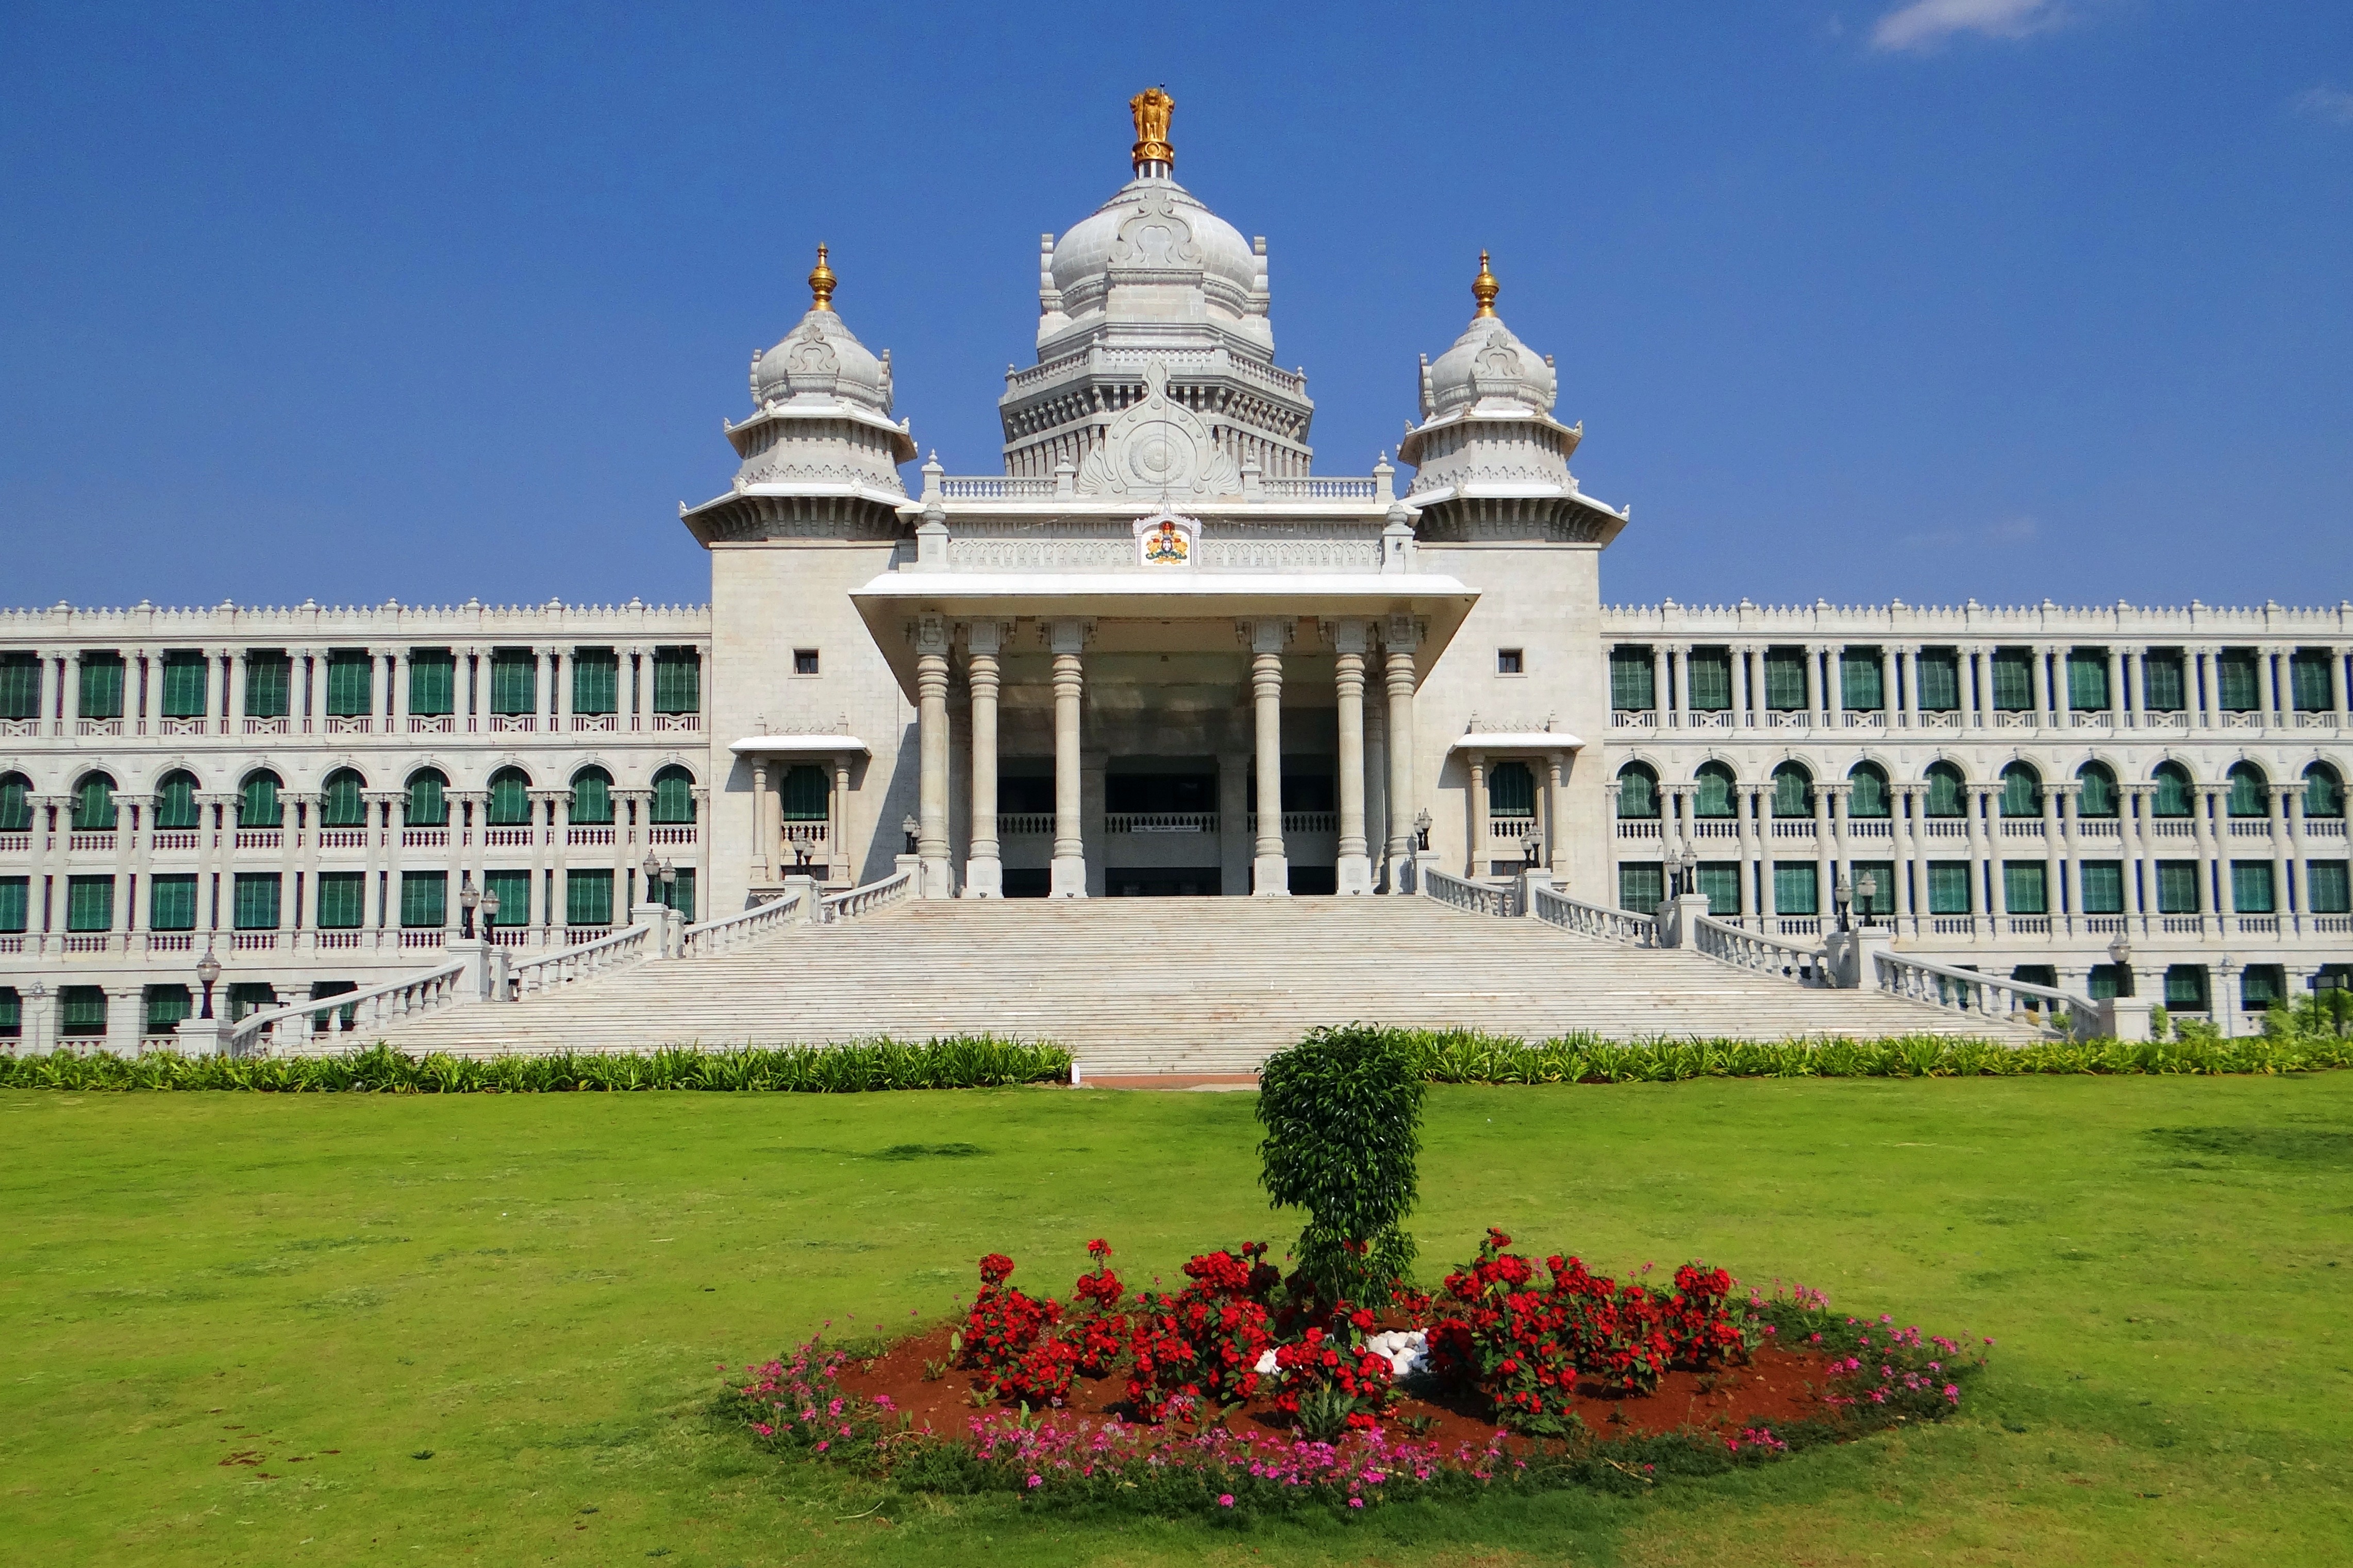
architecture, building, chateau, palace, landmark, garden, tourism, place of worship, monastery, india, estate, legislature, karnataka, stately home, historic site, belgaum, legislative building, suvarna vidhana soudha